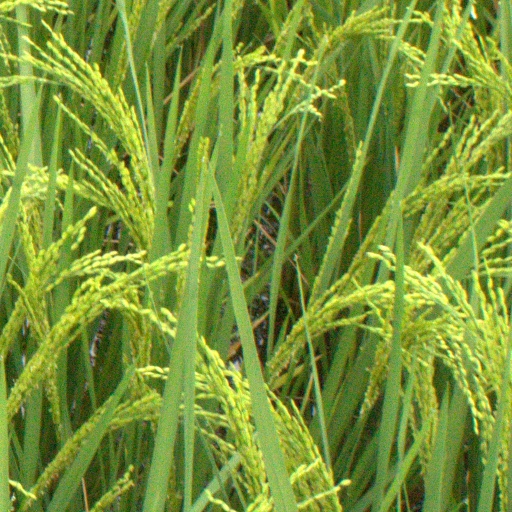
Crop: rice